Juan Bautista Martínez del Mazo

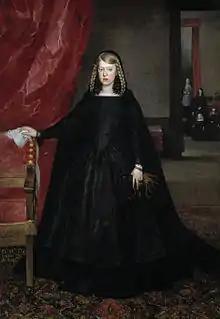
" Infanta Margarita Teresa of Spain in Mourning Dress", 1666, Prado

As long as Velázquez lived, Mazo wrought all of his art in his father-in-law's studio. After Velázquez's death in 1660, Philip IV appointed him as the official Court painter on April 19, 1661, while his son Gaspar took his former position as Usher to the Chamber. At the death of Philip IV in 1665, Mazo kept his position at Court under the regency of Queen Mariana, whose portrait in mourning dress (National Gallery, London, 1666) is one of his few signed works. In this period, he painted a portrait of Infanta Margarita Teresa, also in mourning dress, before she left Spain to marry the Austrian Emperor. Mazo held his position as official Court painter until his death in Madrid on February 9, 1667.